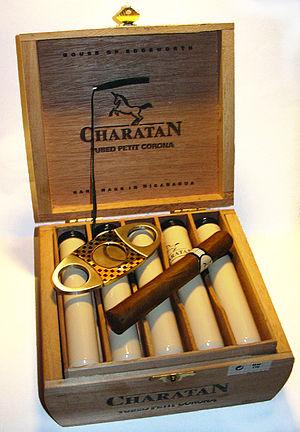
Un cigare est un cylindre formé de feuilles de tabac : une feuille à rouler est enroulée en spirale sur d'autres feuilles pliées, roulées, ou hachées en petits morceaux. Le bout appelé « pied » est porté à incandescence, et l'autre extrémité, que l'on coupe, est appelée « tête ». Le mode de consommation vise soit à inhaler la fumée produite, soit à la garder en bouche. Comme beaucoup de substances organiques végétales, les cigares s'humidifient ou se dessèchent en prenant ou rendant de l'humidité à l'atmosphère ambiante.
Une boîte à cigares ou boite à cigares est une boîte destinée à contenir des cigares. On parle de boîte de cigares ou de boite de cigares quand une telle boîte est pleine.